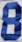
Number: 8